Lockheed Hudson

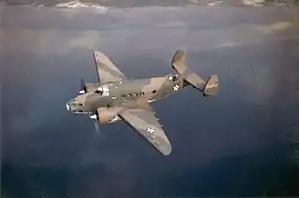
Lockheed A-29 Hudson

The Lockheed Hudson is a light bomber and coastal reconnaissance aircraft built by the American Lockheed Aircraft Corporation. It was initially put into service by the Royal Air Force shortly before the outbreak of the Second World War and primarily operated by it thereafter. The Hudson was a military conversion of the Model 14 Super Electra airliner, and was the first significant aircraft construction contract for Lockheed — the initial RAF order for 200 Hudsons far surpassed any previous order the company had received.